Thomas Playford II

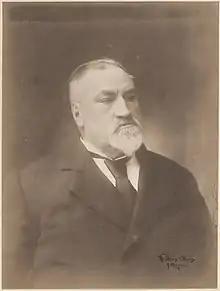
Playford, c. 1901

As a moderate Protectionist, but with the endorsement of the conservative Australasian National League (formerly National Defence League), Playford became a Senator at the inaugural 1901 federal election. Two years later in Alfred Deakin's government, Playford served for seven months as Leader of the Government in the Senate and Vice-President of the Executive Council. He became Minister for Defence in 1905 which he held for 18 months. He was defeated in the 1906 federal election, the first serving Minister to suffer this fate. His term as a Senator ended on 31 December 1906, and his ministerial commission was terminated on 24 January 1907. Playford made one further unsuccessful attempt to re-enter the Senate at the 1910 federal election.